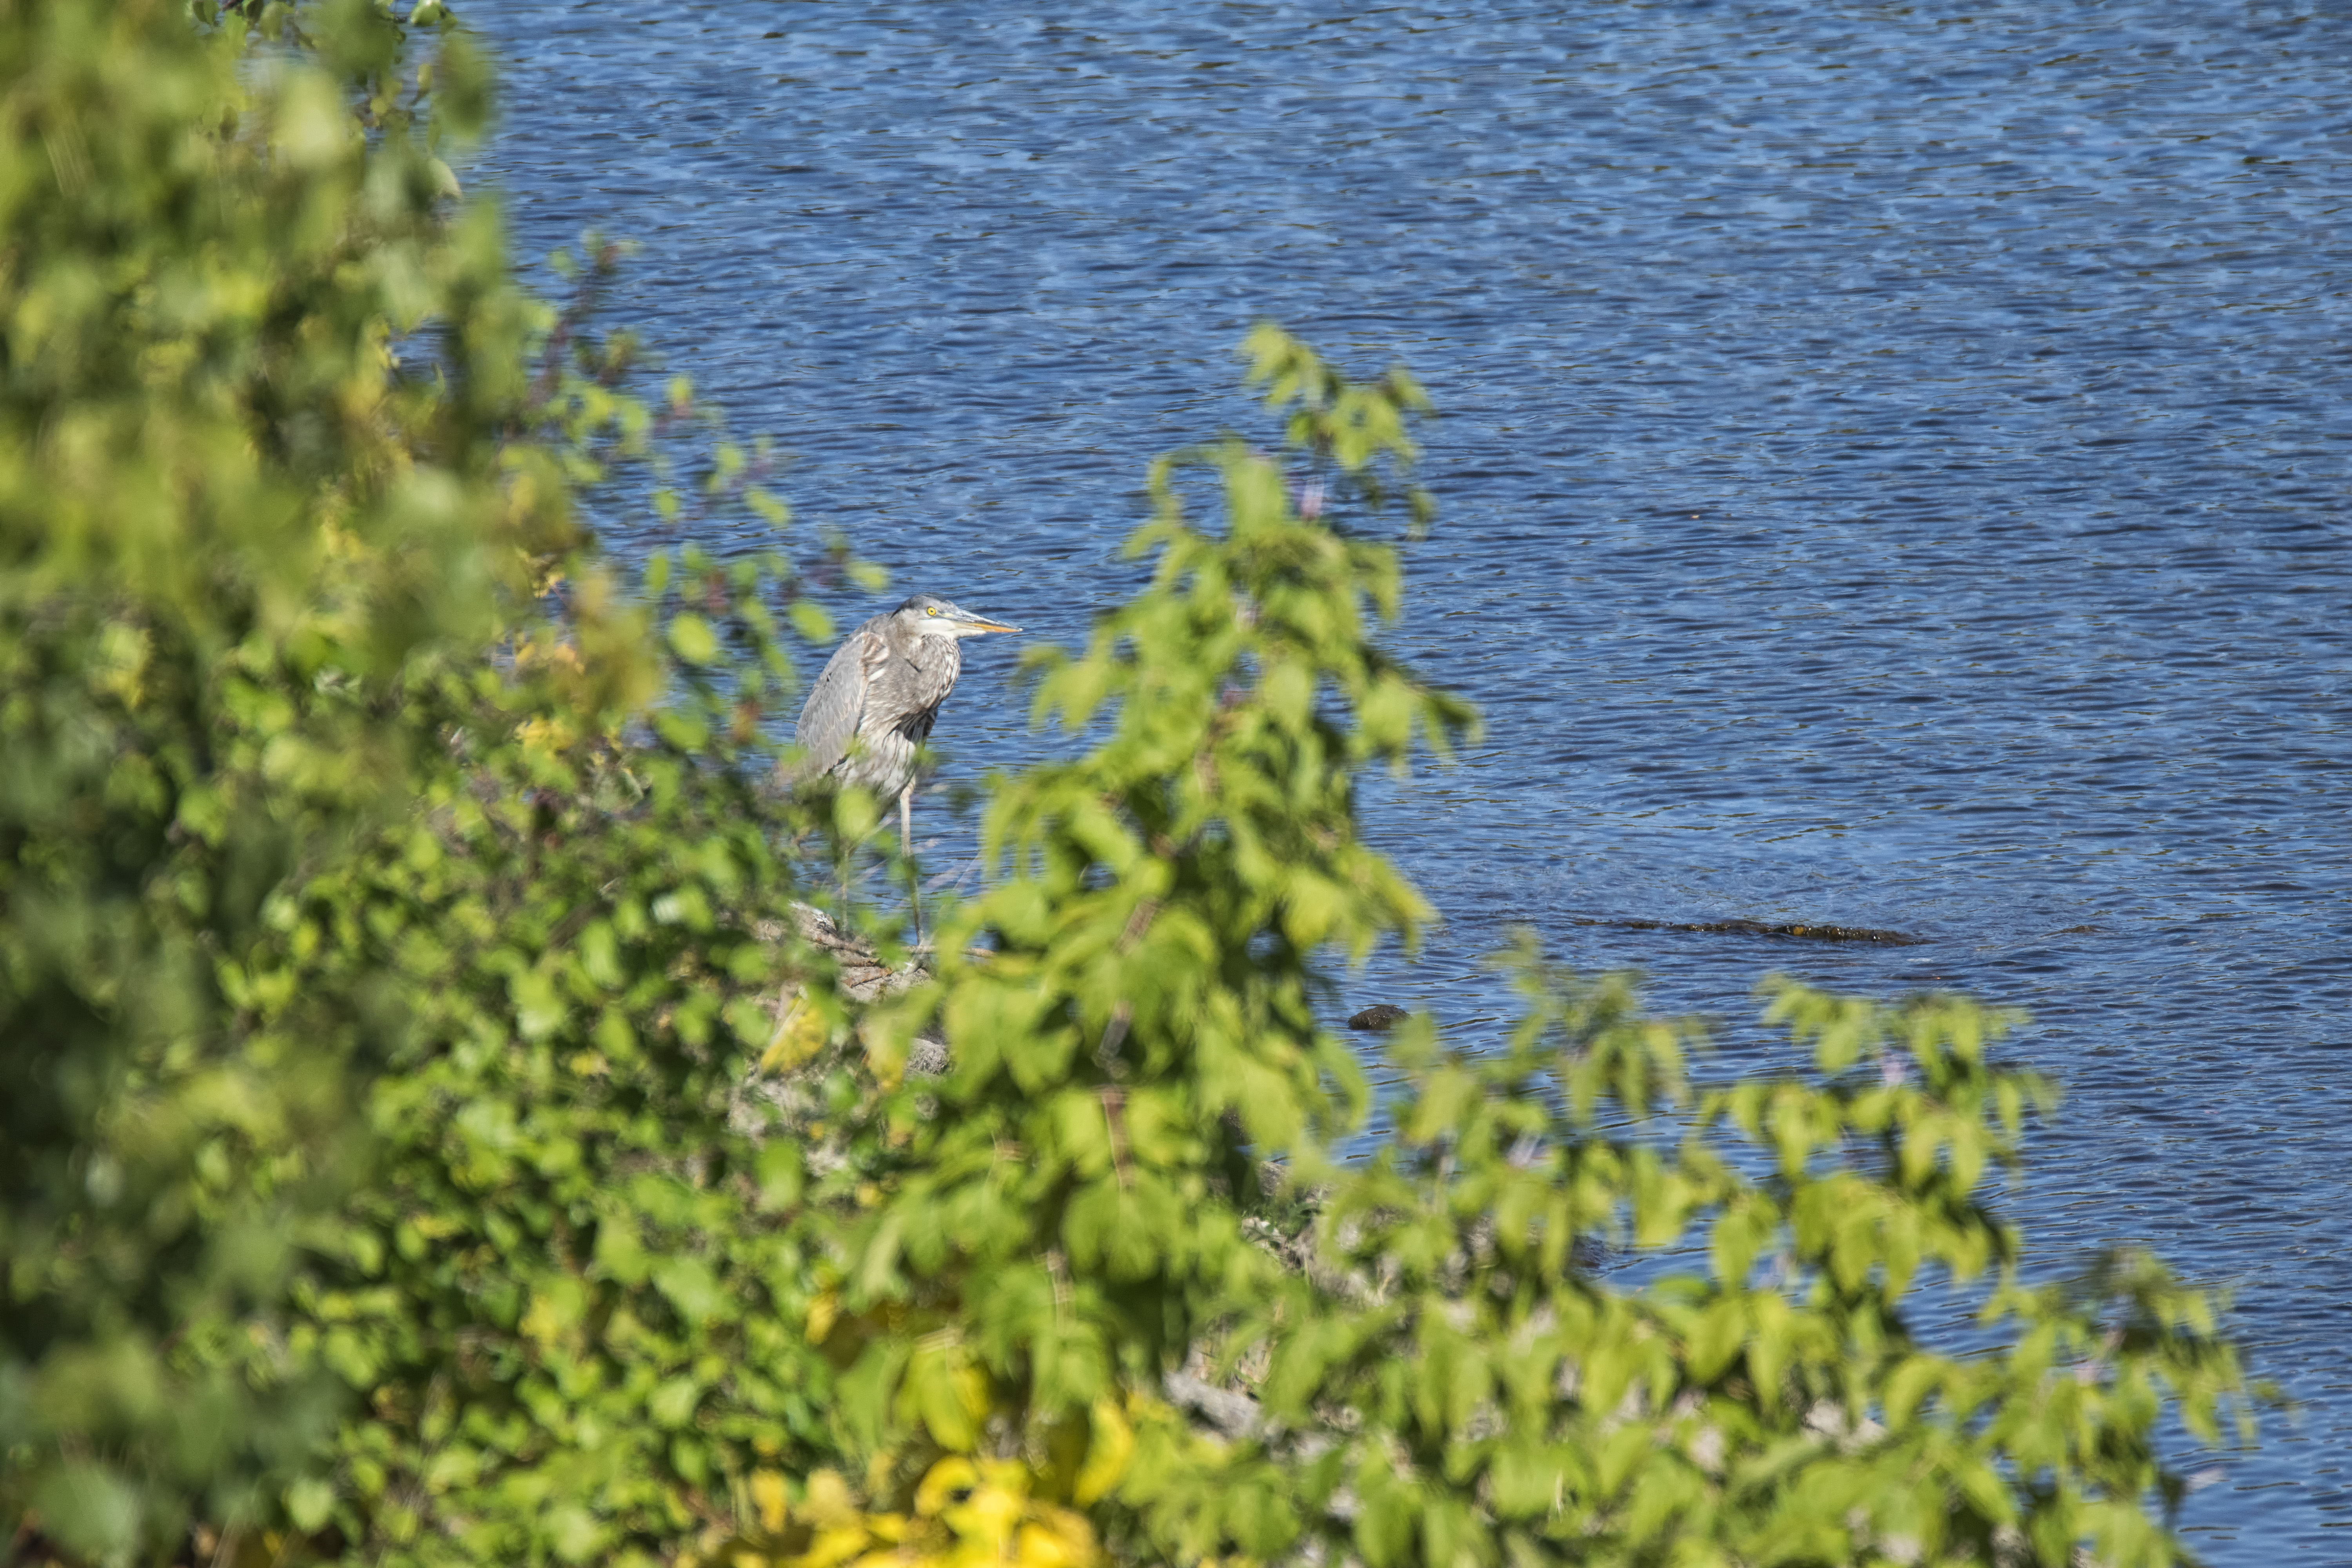
bird, flower, pond, blue, grand, great, canada, wetland, quebec, heron, sherbrooke, oiseau